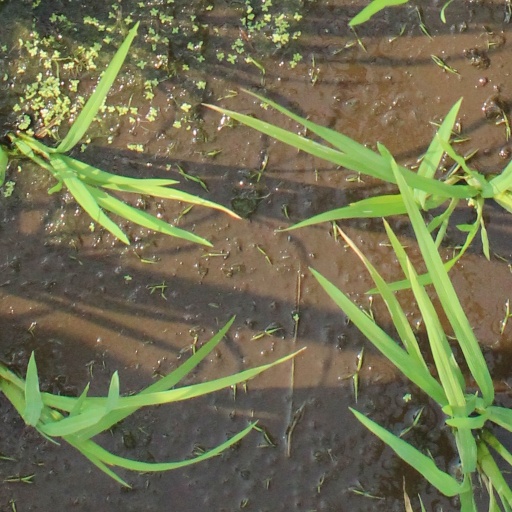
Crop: rice